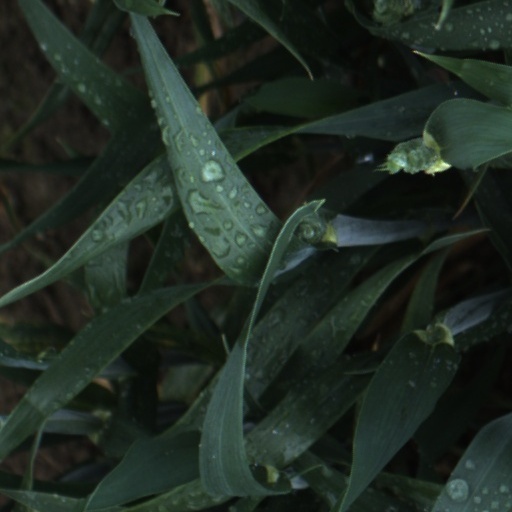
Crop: wheat